Landsverk L-180

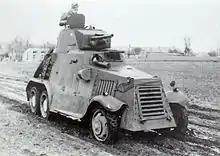
Dutch L-181 ("Pantserwagen" M.36)

The Dutch Army bought 13 L-180 in 1938, although it could have been delivered 14 L-180, including two as armored command vehicles without main gun (dummy gun instead). From Landsverk AB were also purchased 12 turrets. The command variant used two special turrets. The command vehicles were used on the two armored squadrons, with one vehicle each. The L-180s were designated "Pantserwagen" M-38.